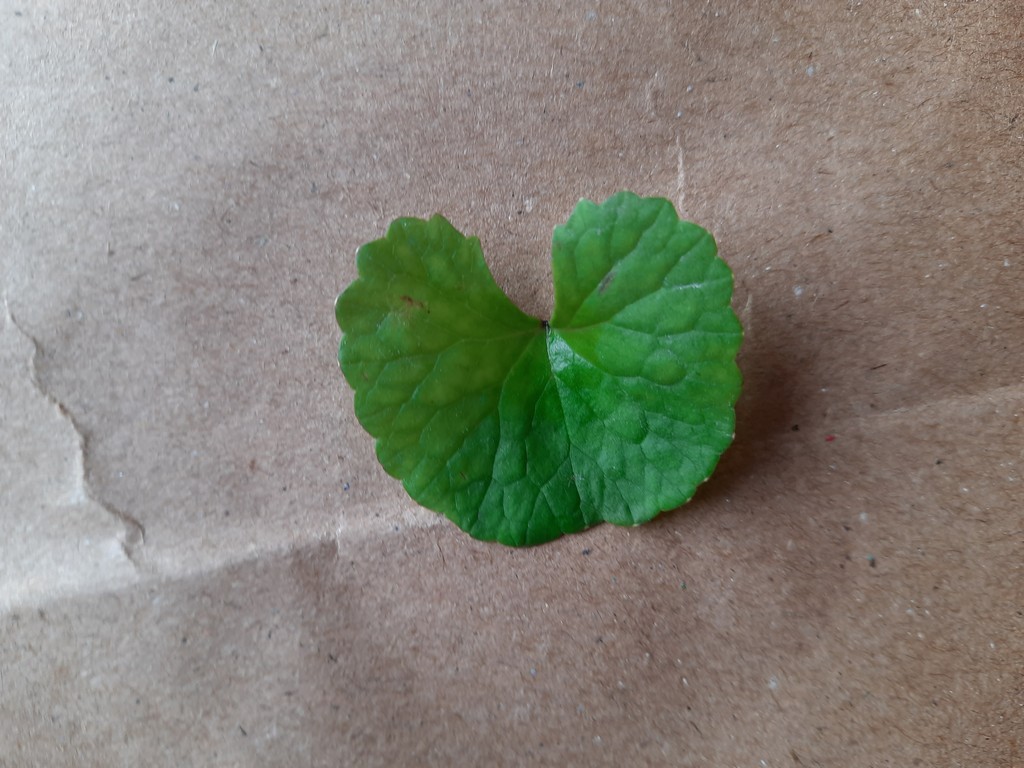
Label: Healthy